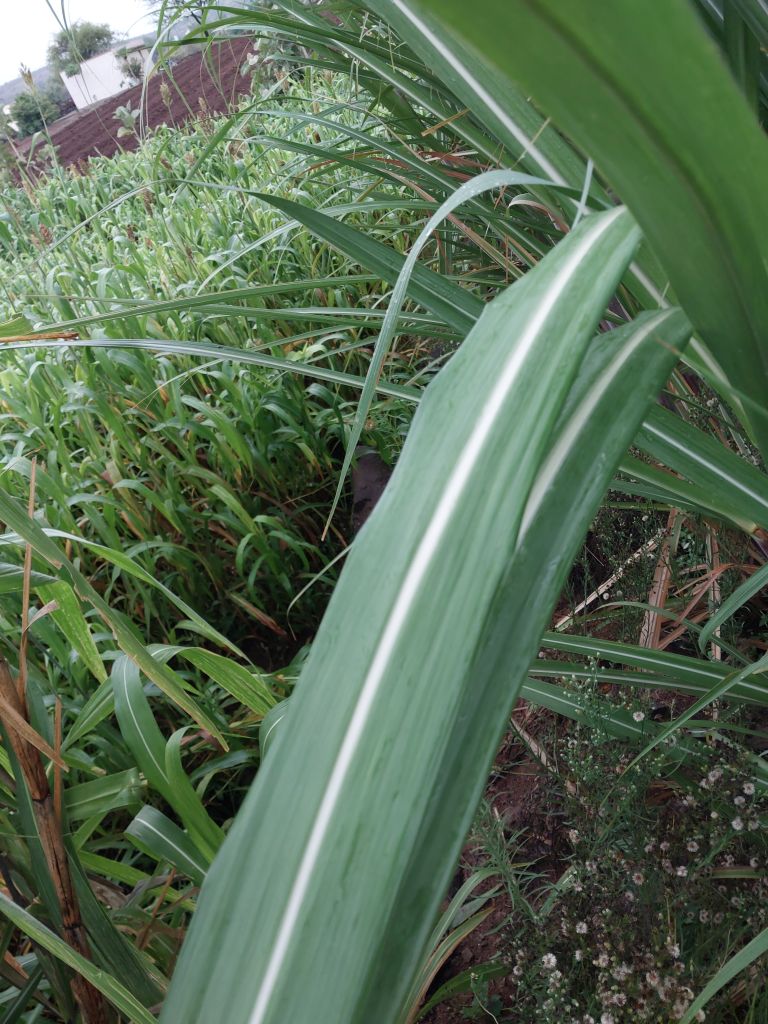
Label: Healthy